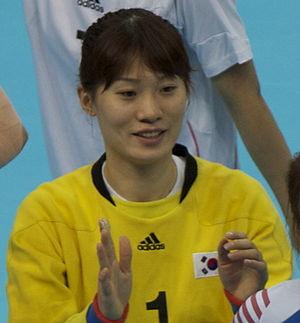
Ju Hui, née le 4 novembre 1989 à Séoul, est une handballeuse internationale sud-coréenne évoluant au poste de gardienne.